Captain Thunderbolt

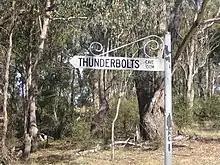
Sign pointing to one of Thunderbolt's hideouts in the New England area of New South Wales

Ward and Britten headed to the New England district where they robbed a shepherd's hut at Gostwyck, near Uralla on 24 October. Three days later, while they were waiting to ambush the mail near the Big Rock or Split Rock (now Captain Thunderbolt's Rock), they were spotted by troopers. In the ensuing gunfight, Ward was shot in the back of the left knee, an injury that left a critical identifying mark that helped to identify his body after his death. The pair separated a few weeks later. Ward gained the nickname "Thunderbolt" during the Rutherford toll-bar robbery on 21 December when the toll-bar keeper told Police that the door burst open like the sound of a thunderbolt. The newspaper (Maitland Mercury) reported this and the name stuck. Nobody knew the identity of the hold-up man at that time.